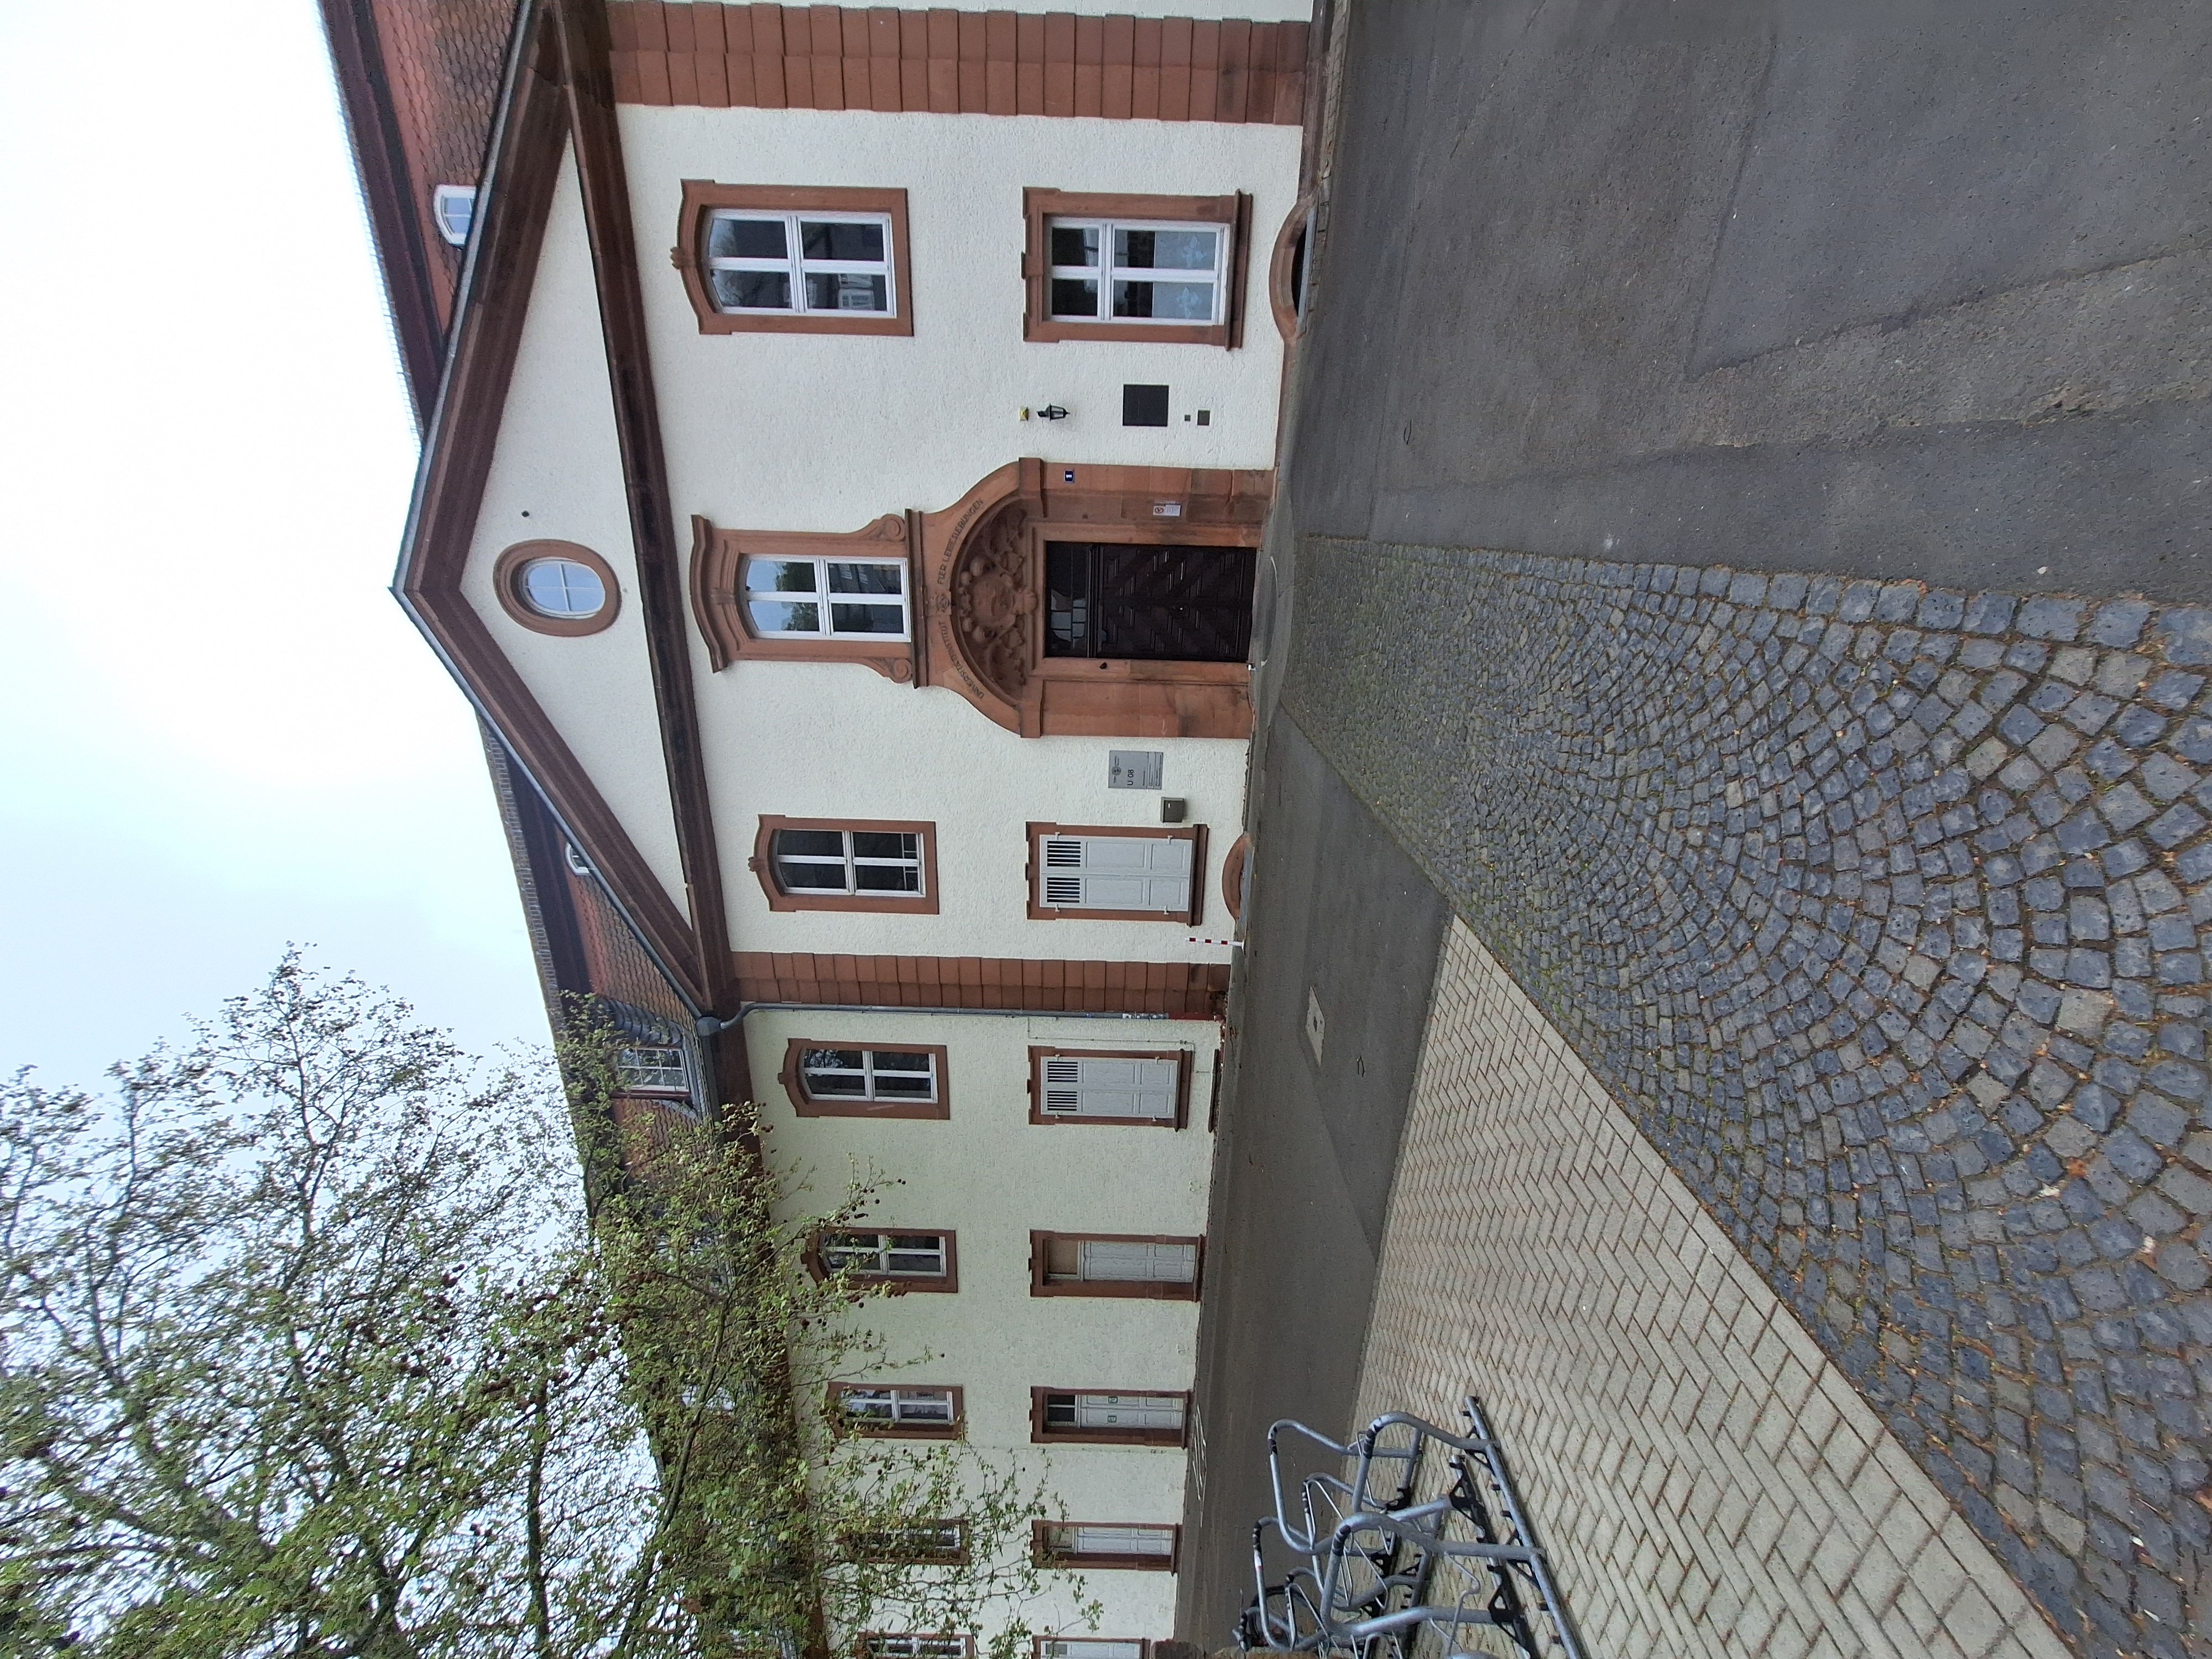
Building: Barfüßstraße 1